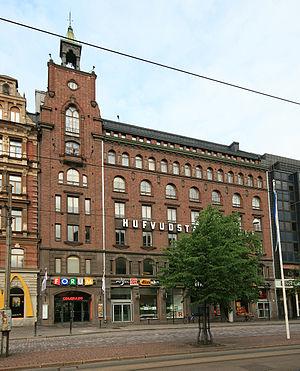
Mannerheimintie, est l'artère principale de la capitale finlandaise Helsinki.
Le Hufvudstadsbladet est le journal finlandais en langue suédoise le plus lu du pays.
Le Föreningen Konstsamfundet ou Konstsamfundet est une fondation dont l'objectif est de soutenir la culture de la minorité suédophone de Finlande.